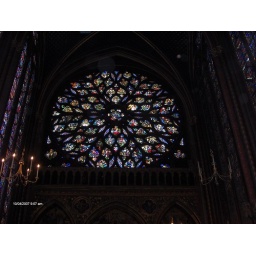
View of just one of the incredible stained glass windows in this church that is tucked away inside the justice center.